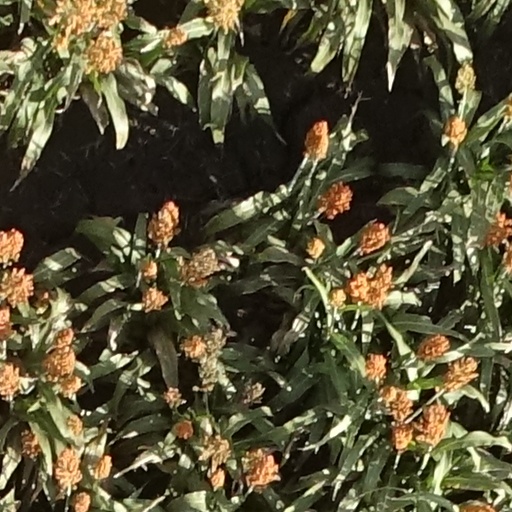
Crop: sorghum